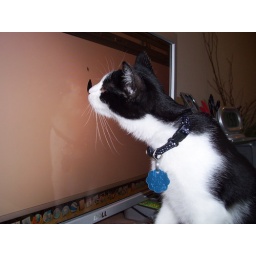
Little boomadiidii's walking around in the computer screen. Maggie wants to eat them.